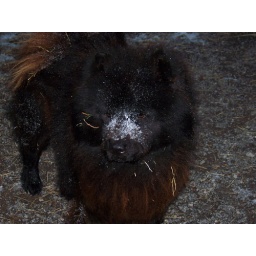
this is in Morris, AL, only in Alabama can you have green grass and snow